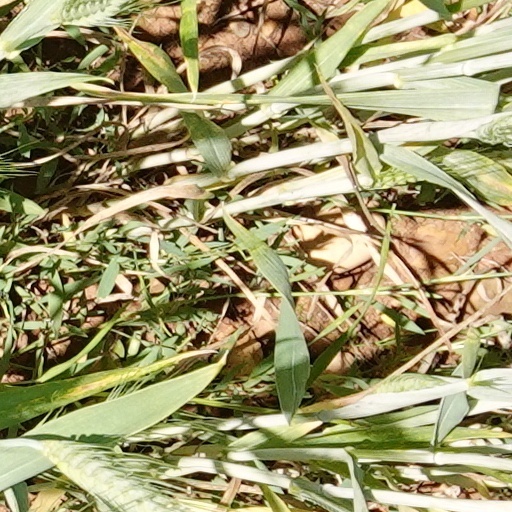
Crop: wheat